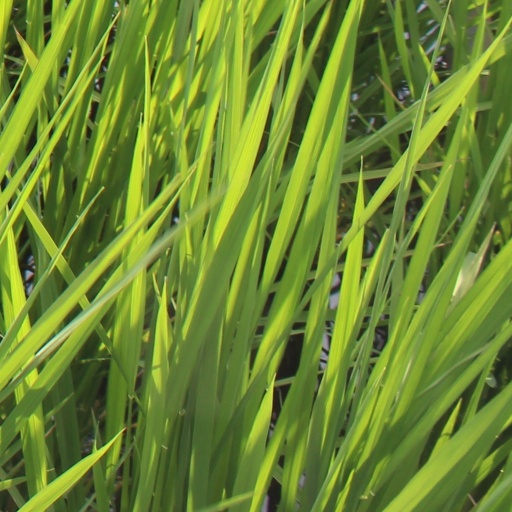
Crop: rice